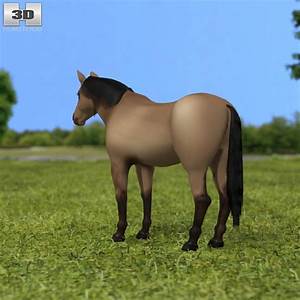
Label: cavallo